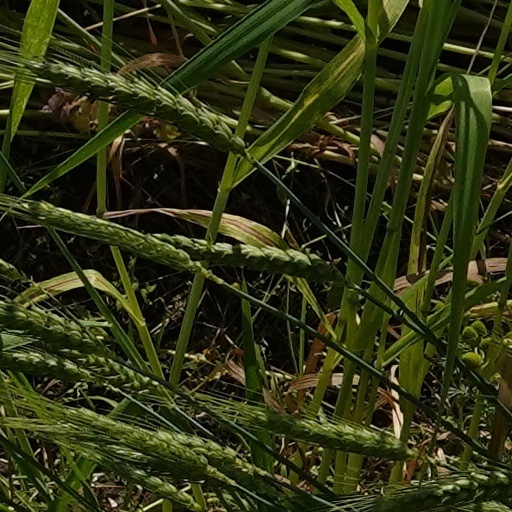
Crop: wheat